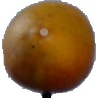
Label: Cucumber Ripe 2